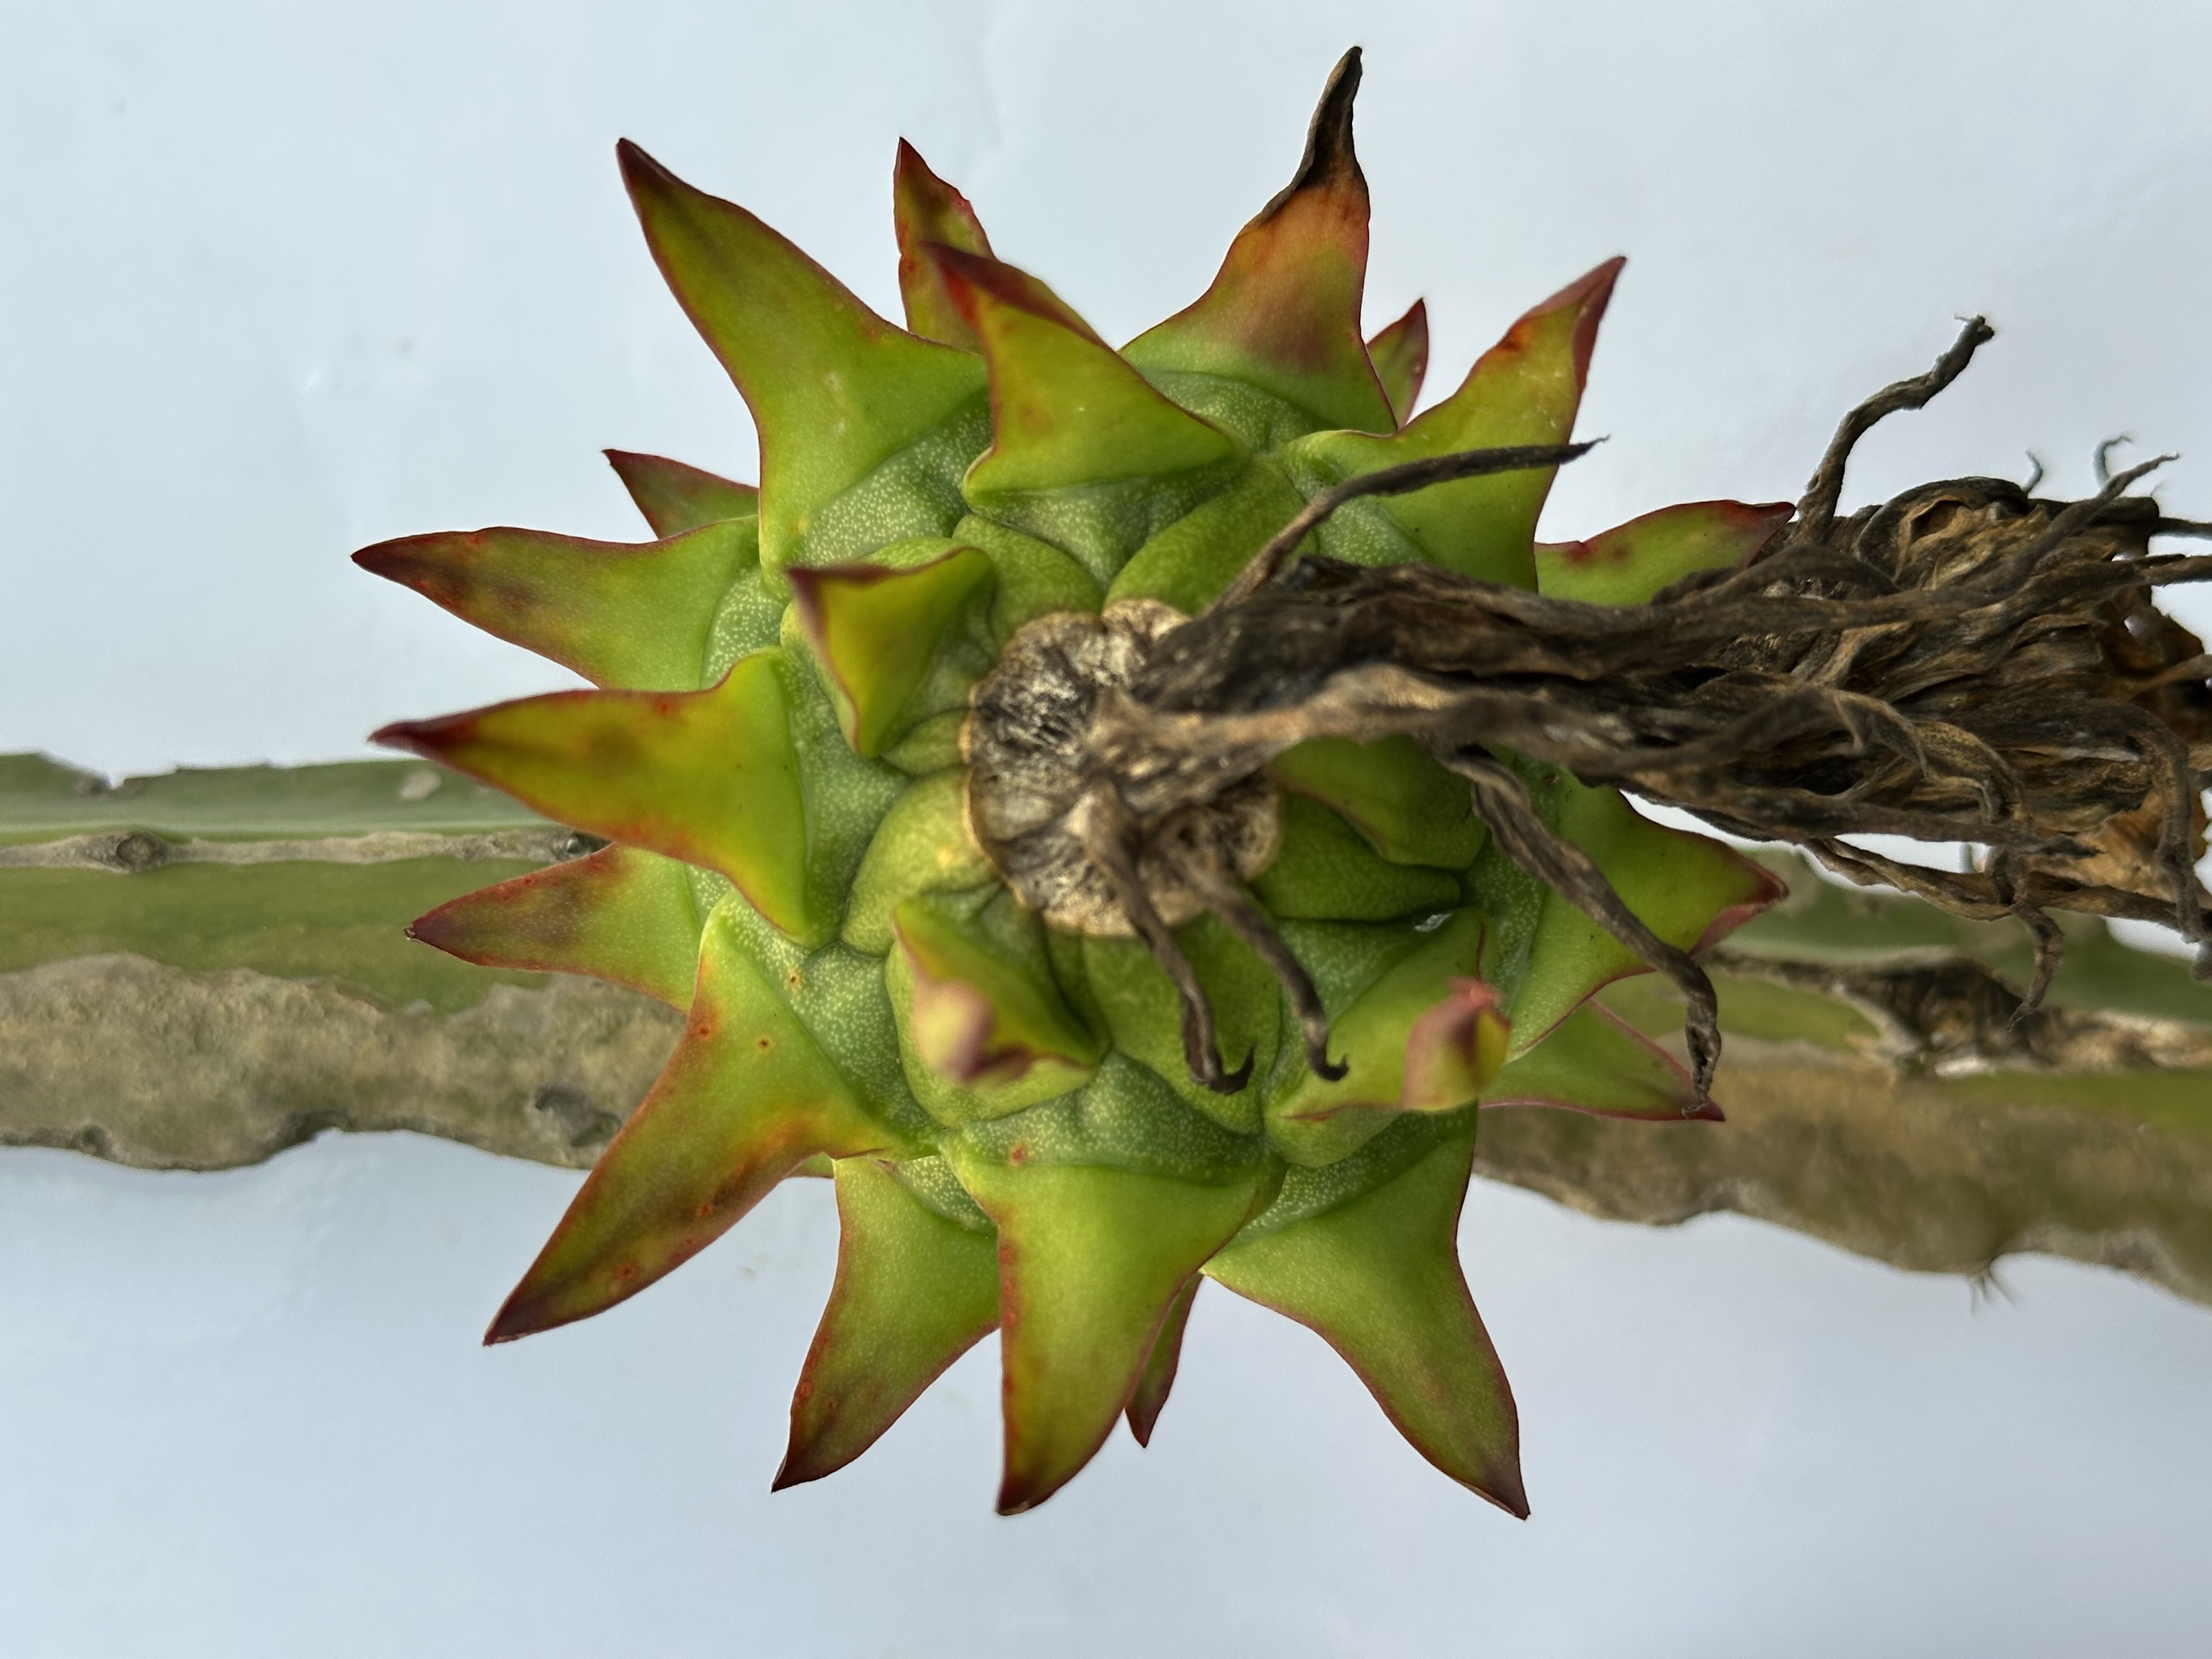
Label: Good fruit